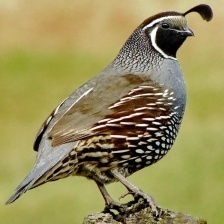
Species: CALIFORNIA QUAIL
Scientific name: CALLIPEPLA CALIFORNICA
ImageNet parent category: quail